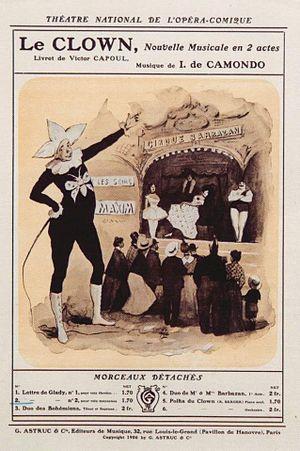
Isaac de Camondo, né à Constantinople, le 3 juillet 1851 et mort à Paris le 7 avril 1911, est un banquier, musicien, mécène et collectionneur français.